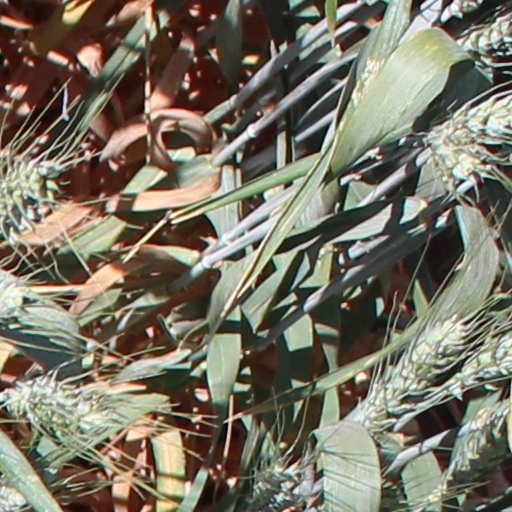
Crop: wheat